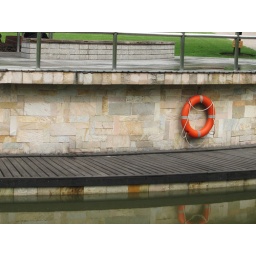
like a boat beside the lake